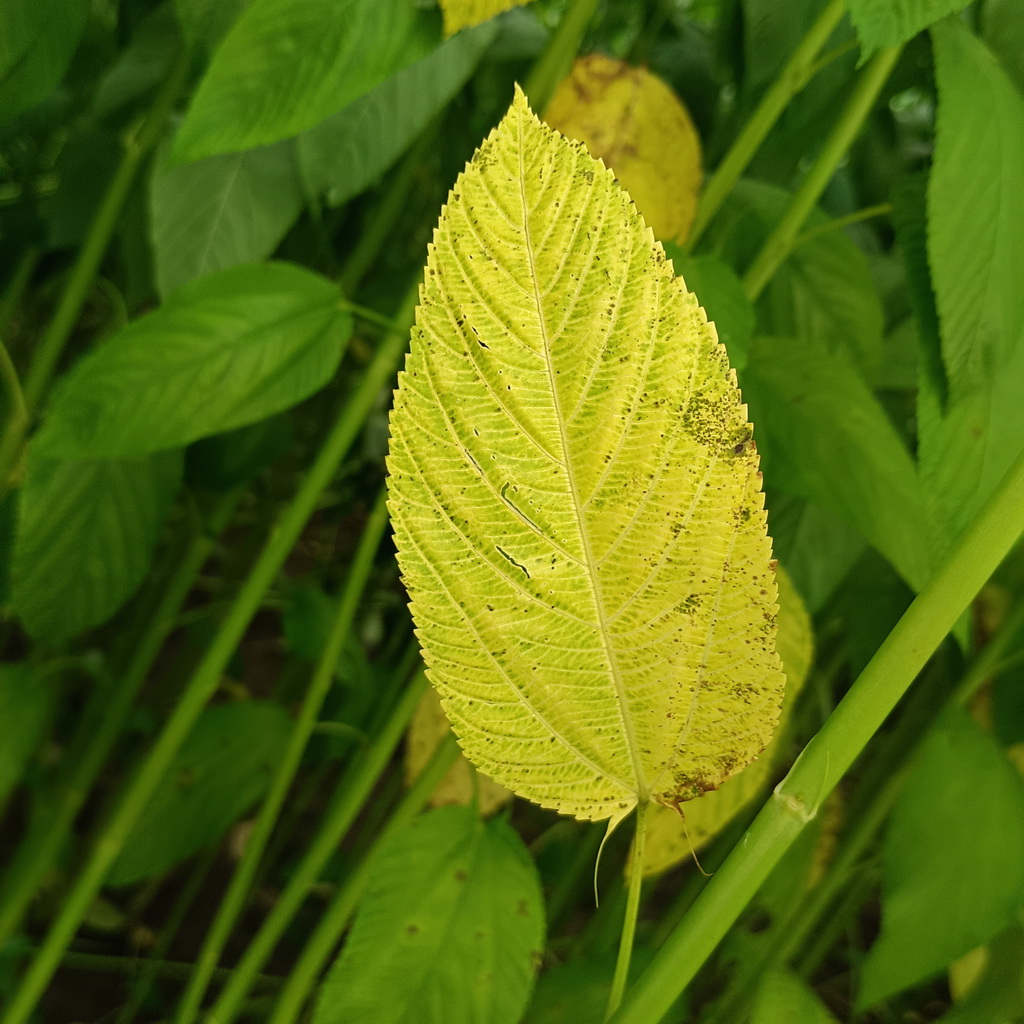
Label: Mosaic